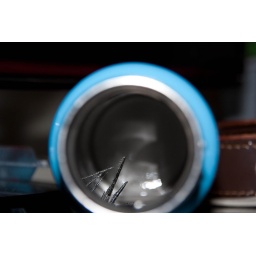
Strange ice formation inside water bottle left in the car.